Julia Kristeva

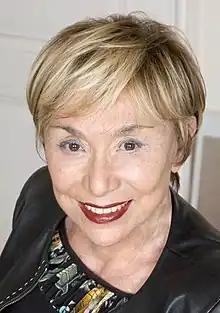
Kristeva in 2008

Julia Kristeva (born Yuliya Stoyanova Krasteva, ; on 24 June 1941) is a Bulgarian-French philosopher, literary critic, semiotician, psychoanalyst, feminist, and novelist who has lived in France since the mid-1960s. She has taught at Columbia University, and is now a professor emerita at Université Paris Cité. The author of more than 30 books, including "Powers of Horror", "Tales of Love", "Black Sun: Depression and Melancholia", "Proust and the Sense of Time", and the trilogy "Female Genius", she has been awarded Commander of the Legion of Honor, Commander of the Order of Merit, the Holberg International Memorial Prize, the Hannah Arendt Prize, and the Vision 97 Foundation Prize, awarded by the Havel Foundation.